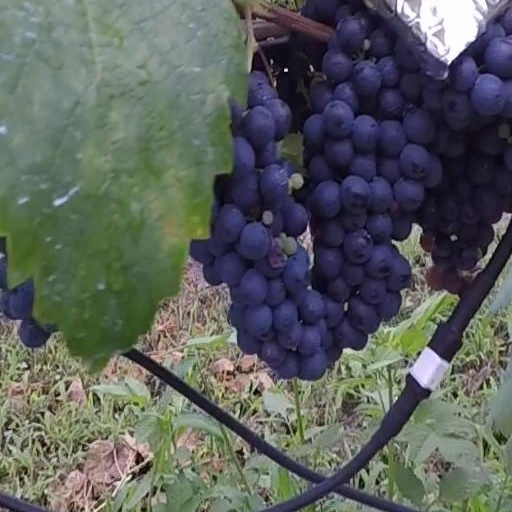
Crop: grape